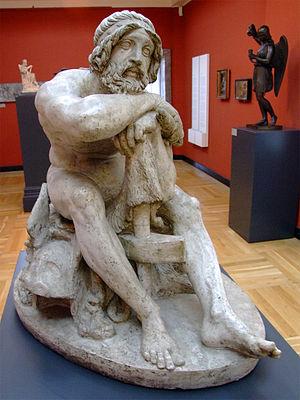
Hermann Ernst Freund est un sculpteur danois. Il est connu pour ses sculptures de la mythologie nordique et pour la frise Ragnarok.